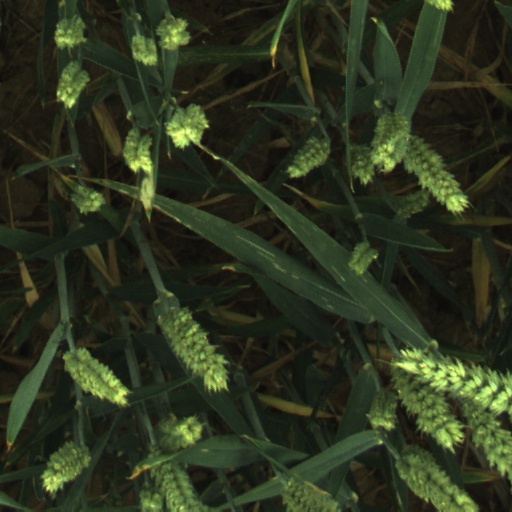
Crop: wheat